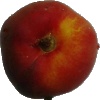
Label: Nectarine Flat 1